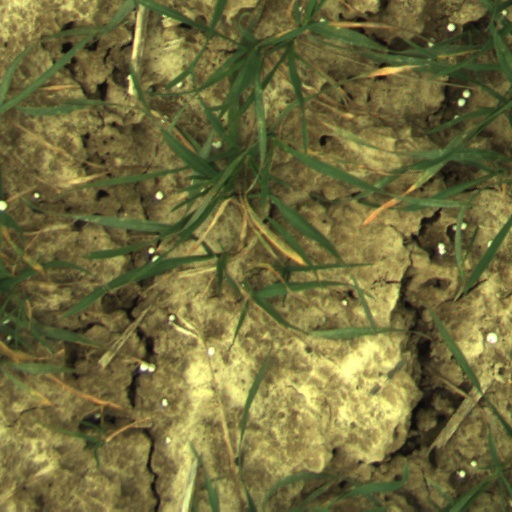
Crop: wheat